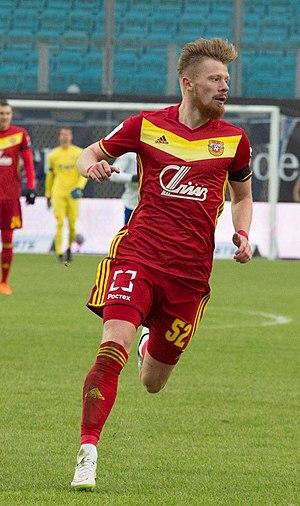
Ivan Ievguenievitch Novosseltsev, né le 25 août 1991 à Moscou en Russie, est un footballeur international russe qui évolue au poste de défenseur.